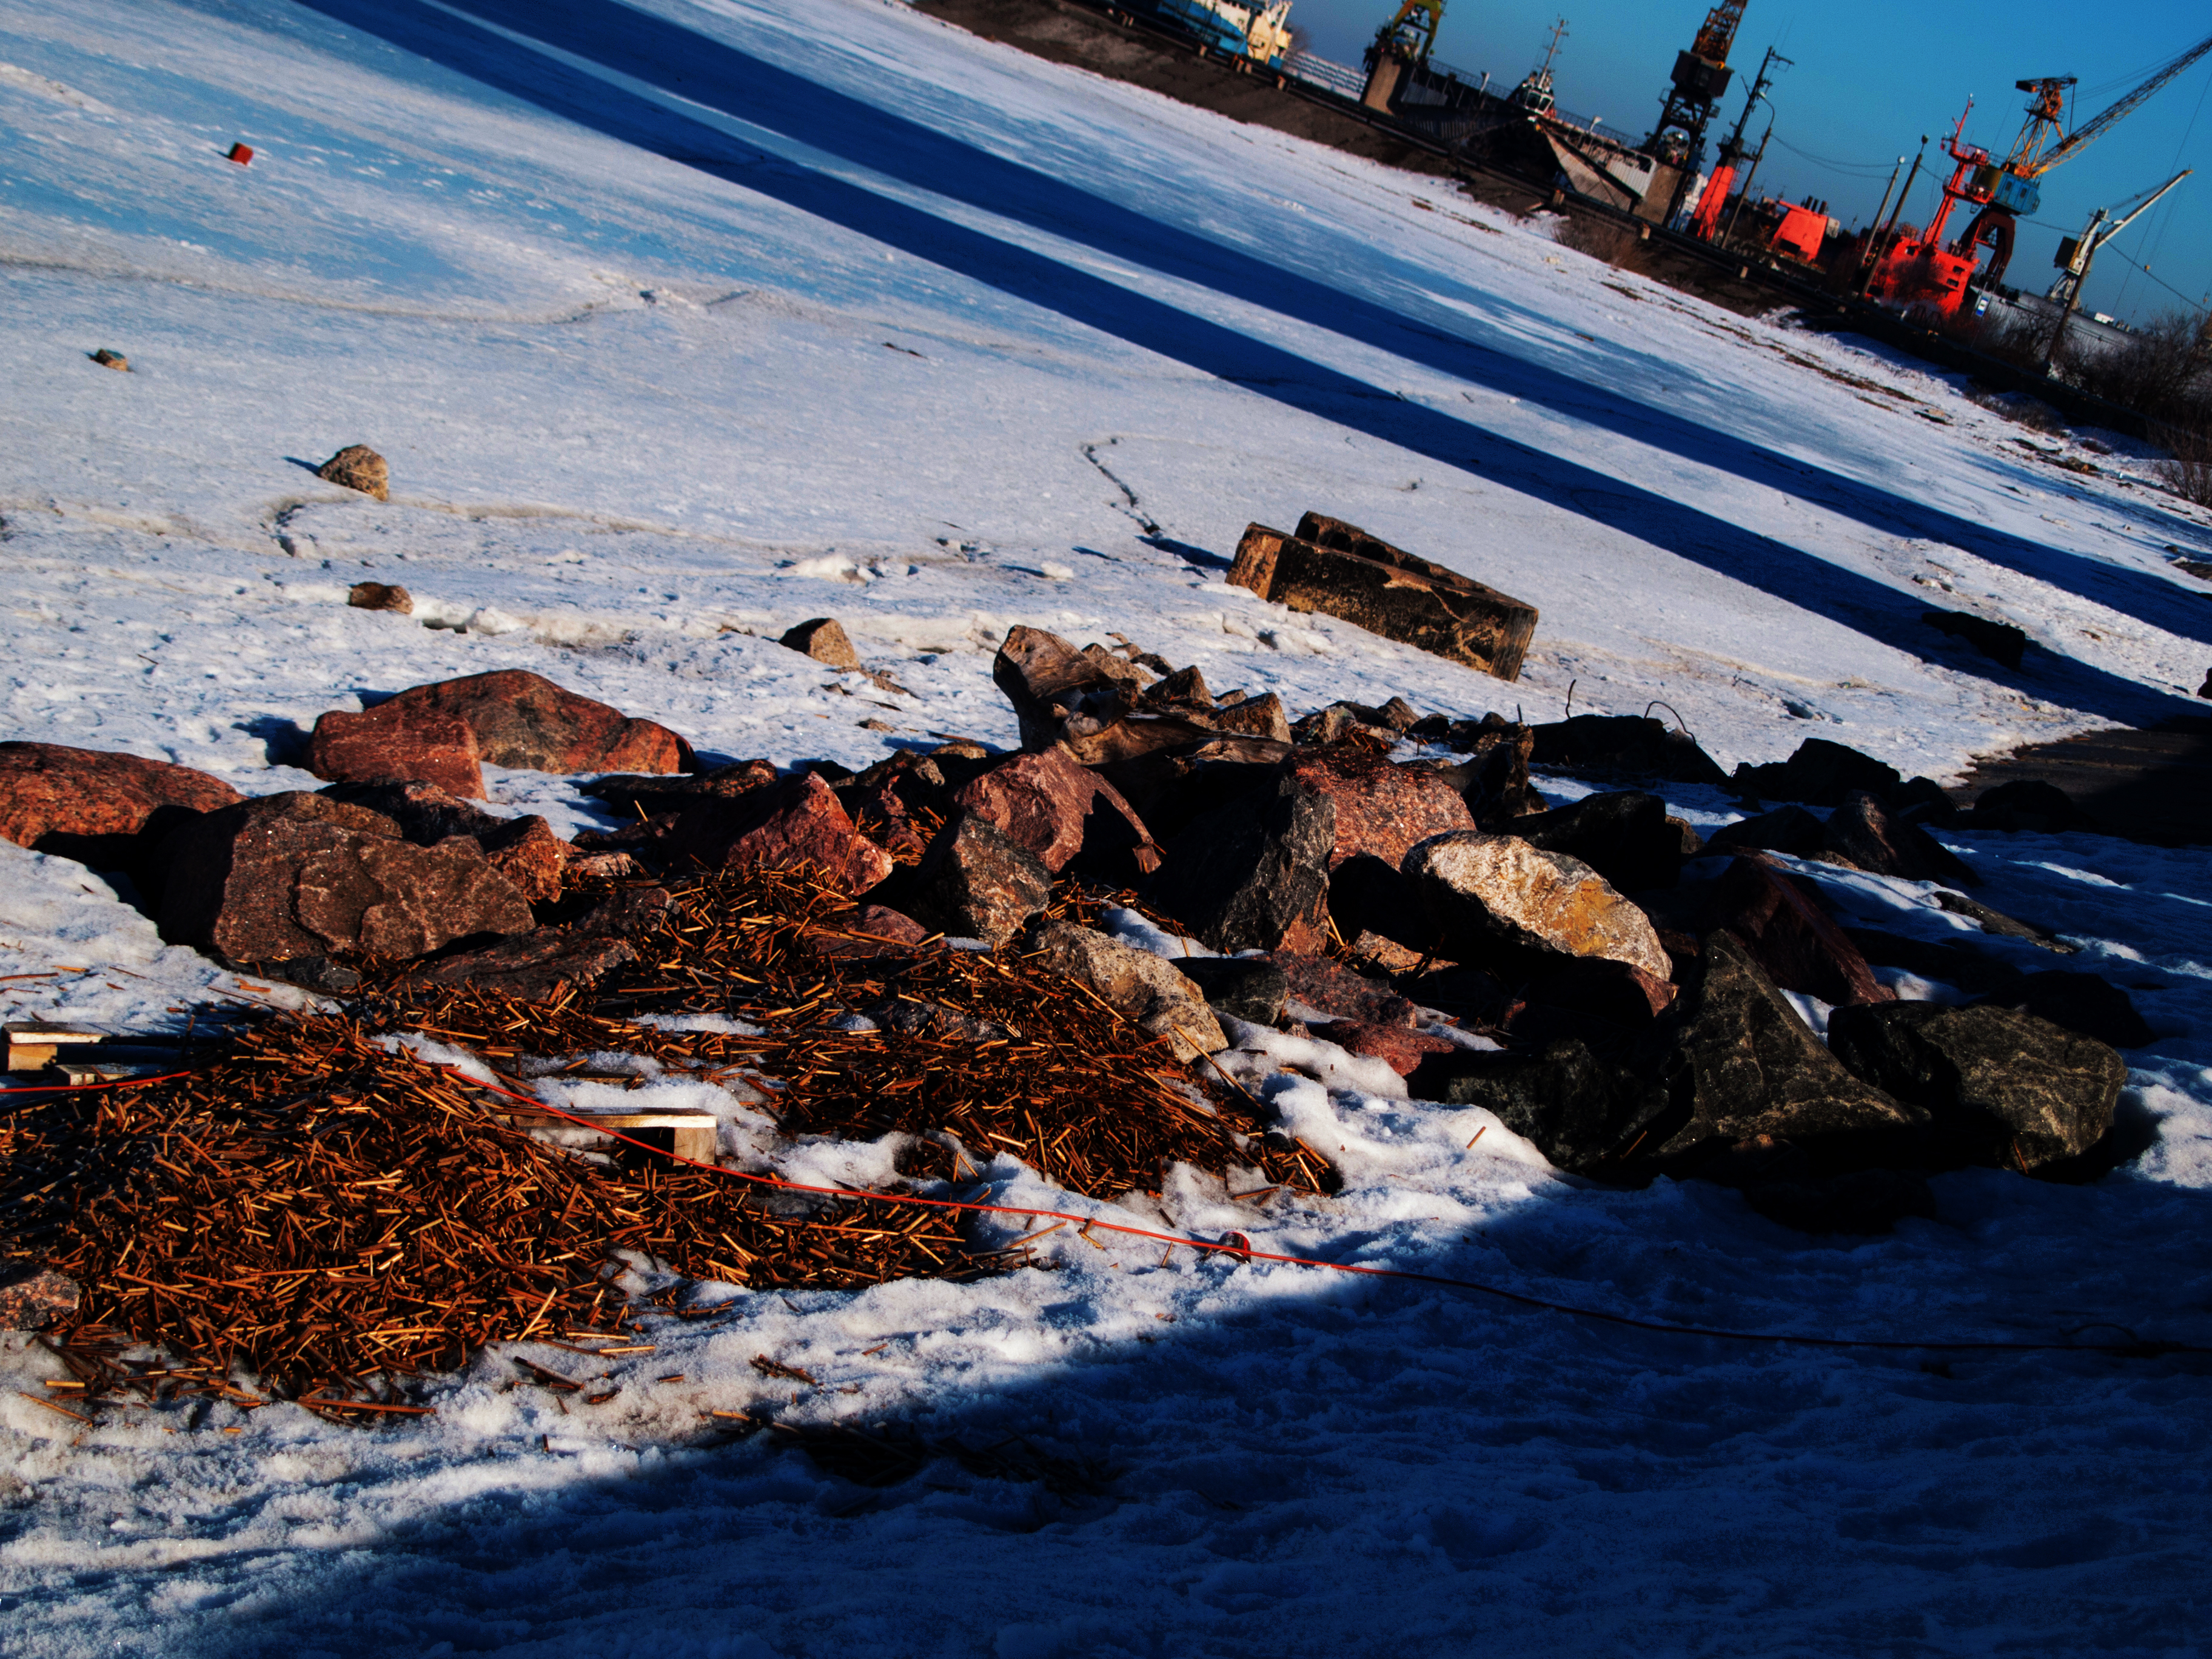
images, snow, nature, azure, slope, sunlight, freezing, body of water, wood, landscape, ice cap, glacial landform, geological phenomenon, winter, asphalt, natural landscape, sky, rock, geology, mountain range, sea ice, soil, nunatak, reflection, ocean, coast, hill, road, arctic, recreation, wind wave, glacier, shadow, massif, tundra, mountain, wave, evening, road surface, ice